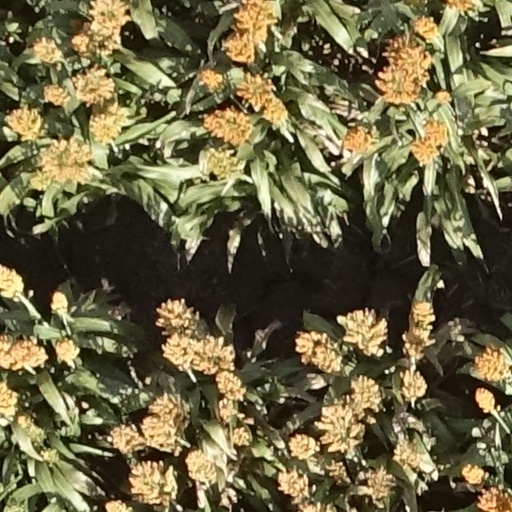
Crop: sorghum